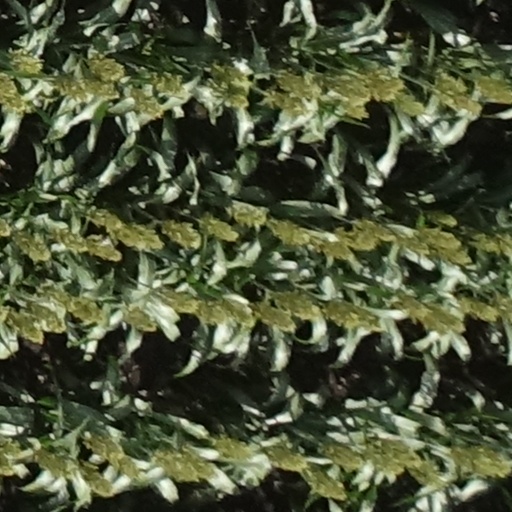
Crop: sorghum